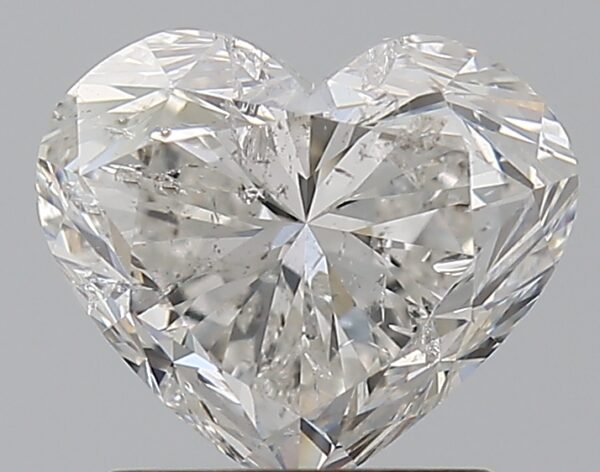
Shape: heart
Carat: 1.51
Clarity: SI2
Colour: F
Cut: VG
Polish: EX
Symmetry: VG
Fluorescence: N
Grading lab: HRD
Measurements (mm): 7.72 x 6.61 x 4.76